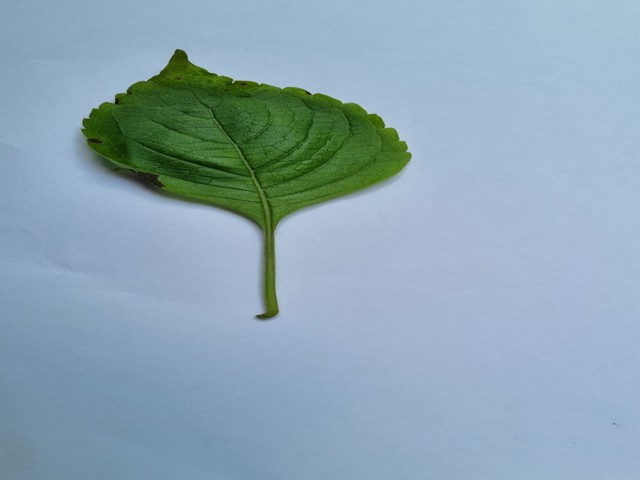
Plant: ramtulsi